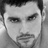
Emotion: neutral